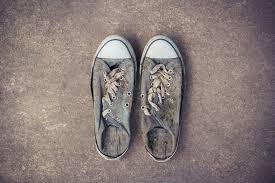
Waste category: shoes